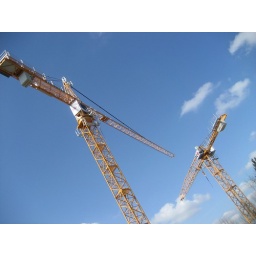
Cranes under a blue sky